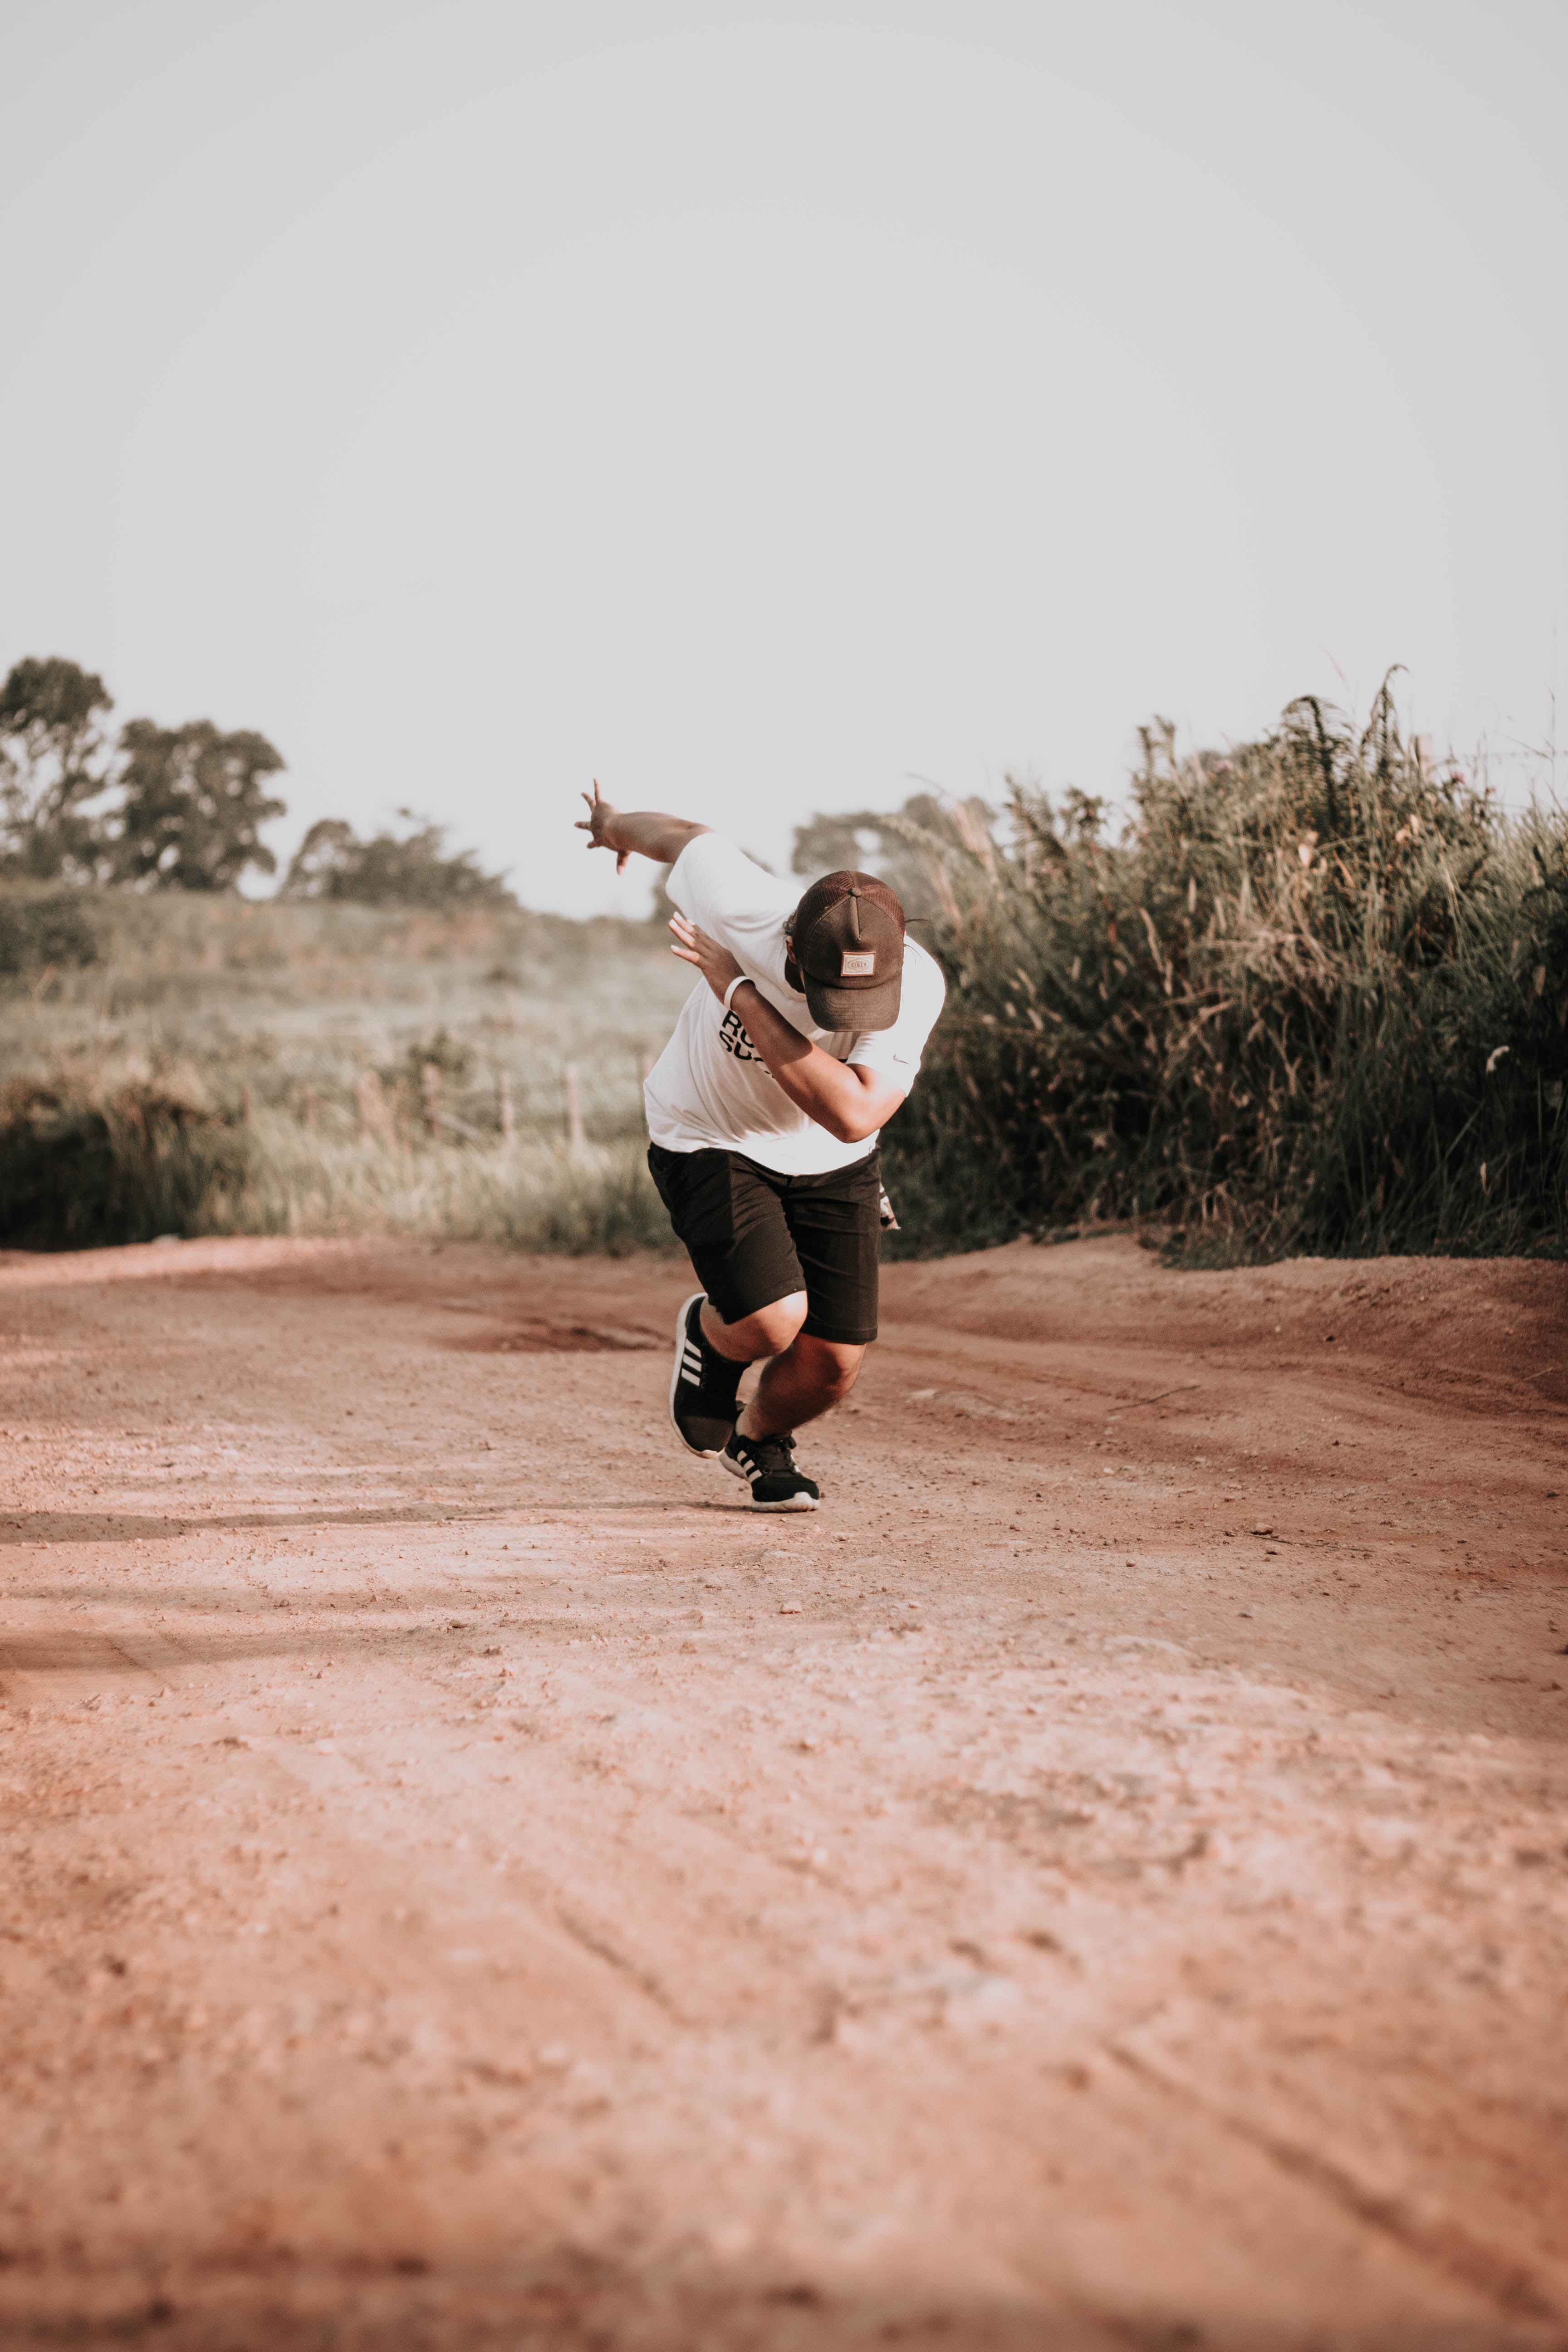
photograph, sky, photography, sand, fun, girl, soil, vacation, landscape, tree, recreation, cloud